Libin Cardiovascular Institute

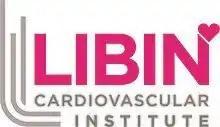
Libin Cardiovascular Institute logo

The Libin Cardiovascular Institute is an entity of Alberta Health Services and the University of Calgary. It connects all cardiovascular research, education and patient care in Southern Alberta, serving a population of about two million. Its more than 1,500 members include physicians, clinicians and other health professionals, researchers and trainees.